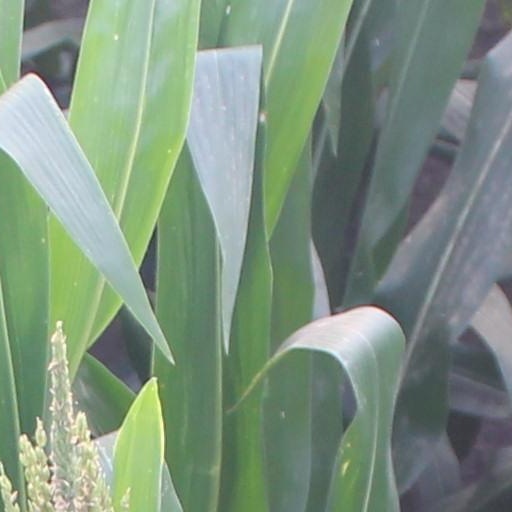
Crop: maize; corn